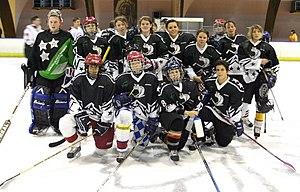
photo d'équipe réalisée lors de la rencontre face aux Devils Leest
Les Grizzlys de Liège forment la seule équipe féminine de hockey sur glace de Belgique inscrite en championnat.